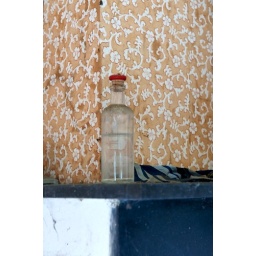
Holy water in the small bedroom